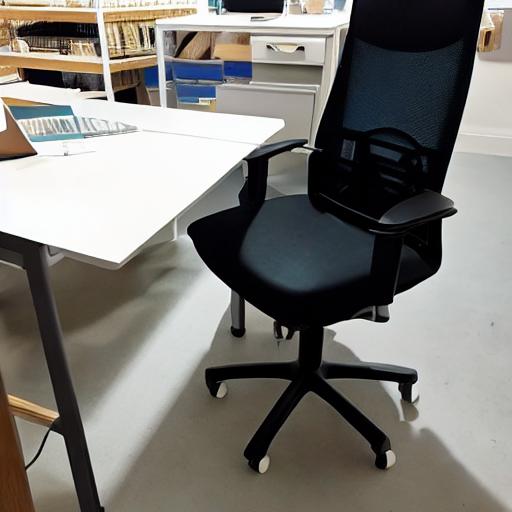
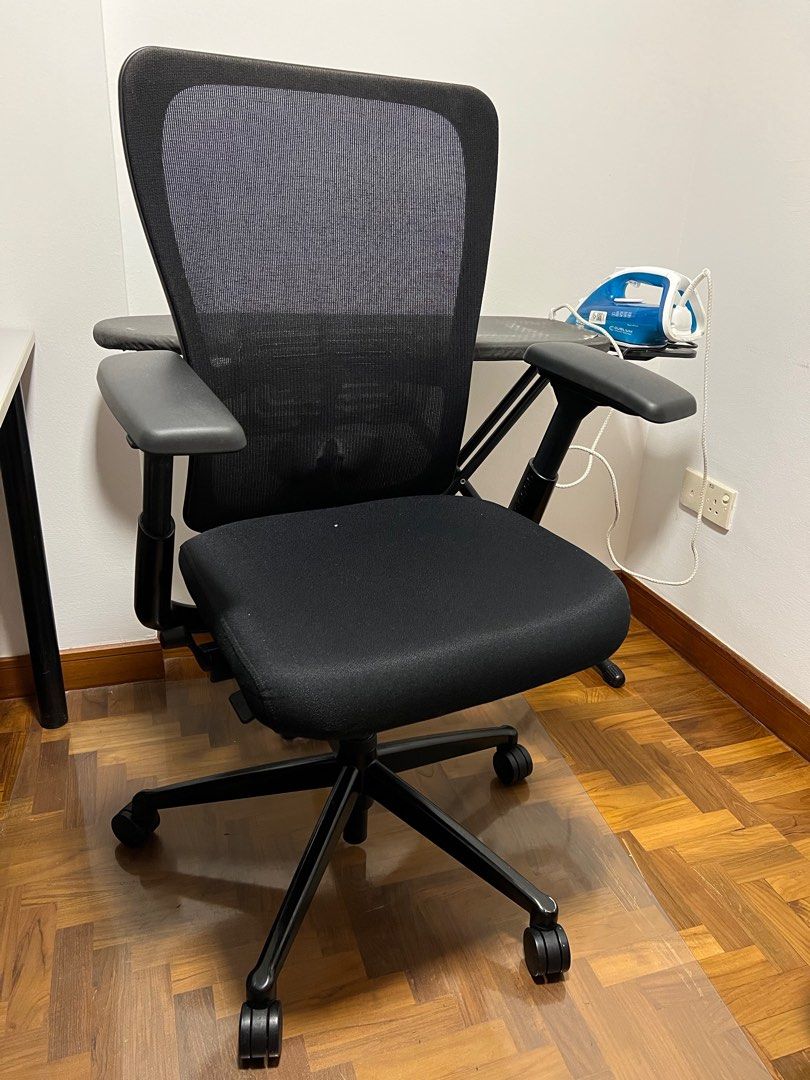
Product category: items_chair
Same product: no